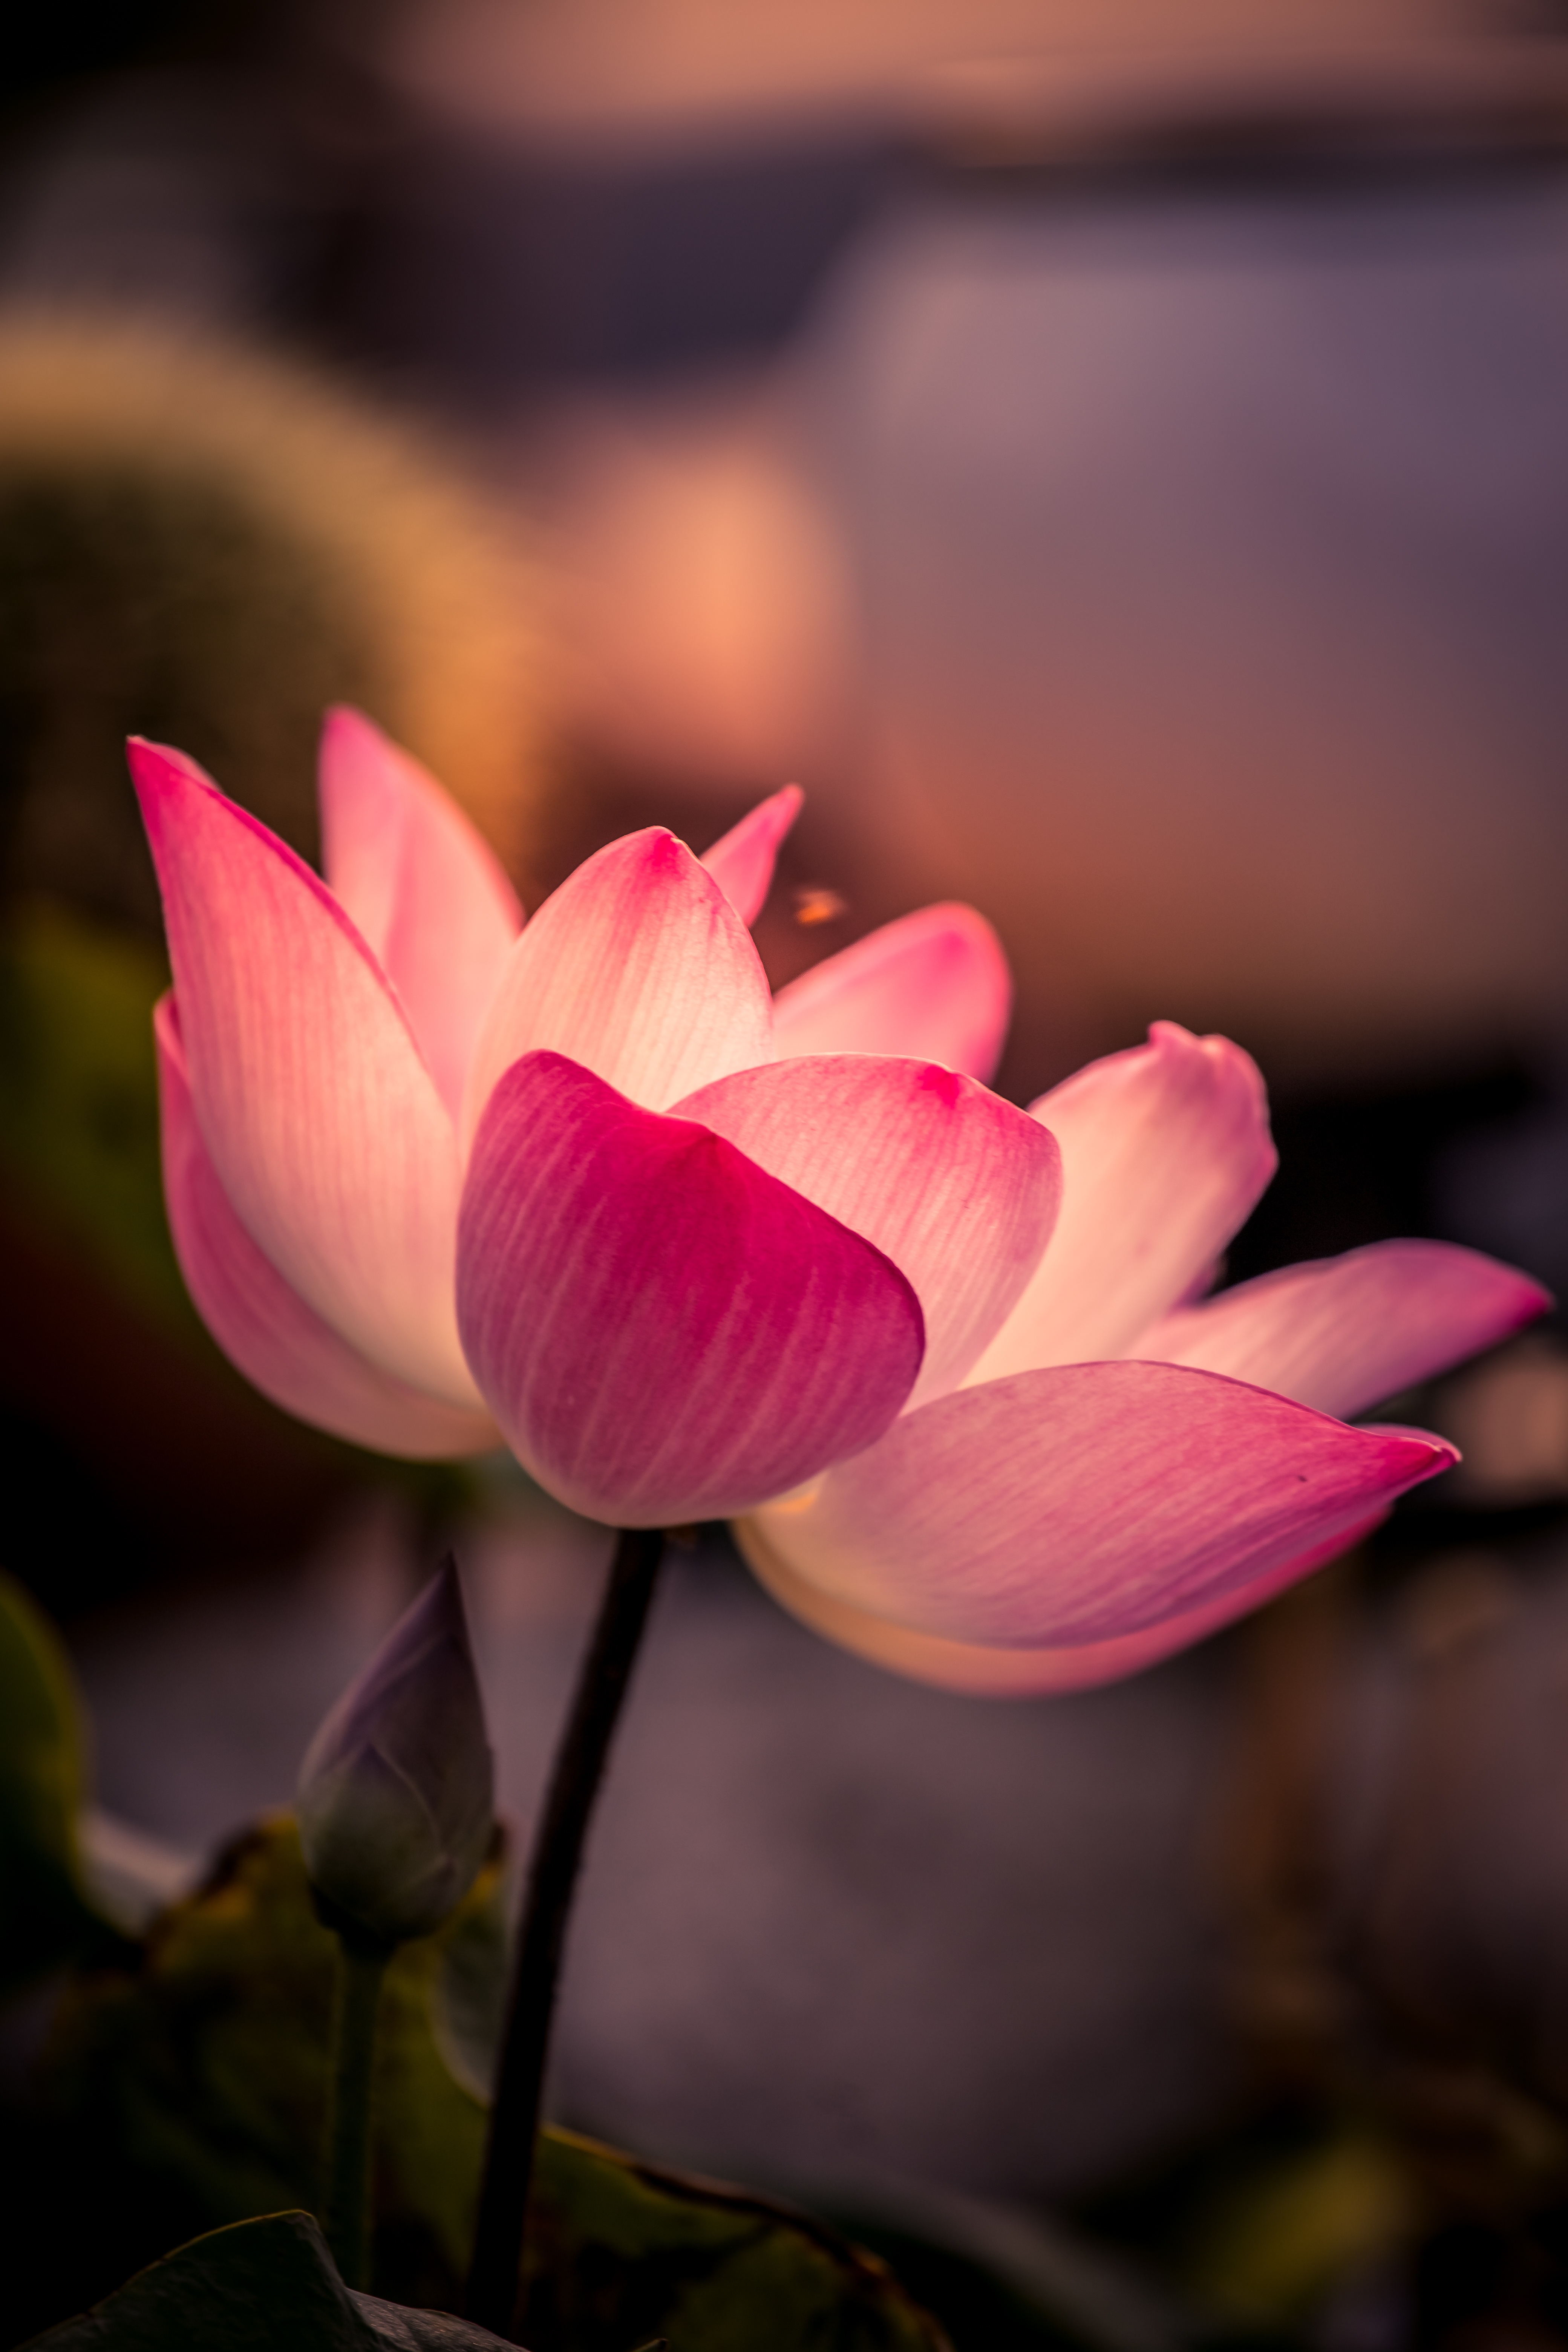
natural, flower, plant, lotus, petal, sacred lotus, terrestrial plant, aquatic plant, lotus family, natural landscape, herbaceous plant, Tints and shades, Pedicel, annual plant, flowering plant, water lily, magenta, landscape, proteales, macro photography, wildflower, rose family, perennial plant, art, plant stem, still life photography, darkness, lily family, cloud, dicotyledon, sky, peach, rose order